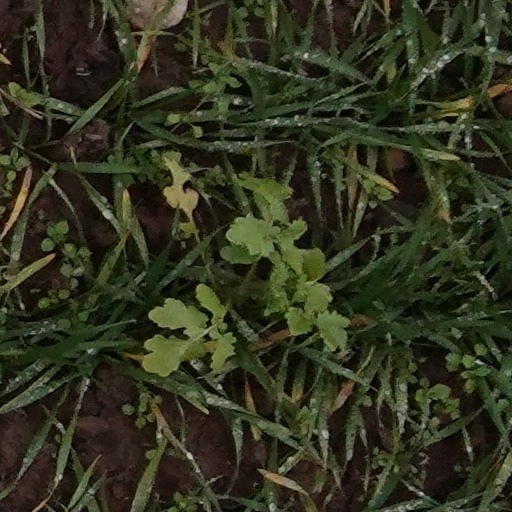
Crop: wheat